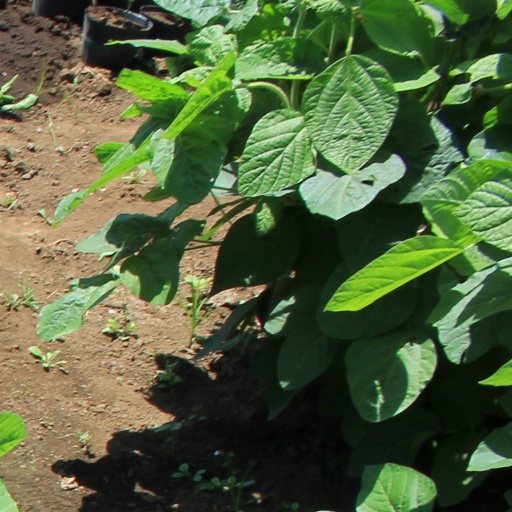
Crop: soybean